Charles Darwin, Northern Territory

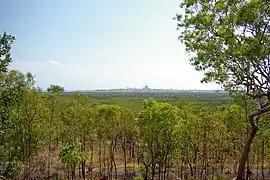
Looking at Darwin from within the Charles Darwin National Park

Charles Darwin is an eastern suburb in the city of Darwin, in the Northern Territory of Australia. It is the traditional Country and waterways of the Larrakia people.